HMS Campania (D48)

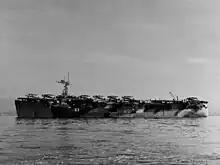
"Campania" in June 1944.

"Campania" operated escorting convoys and doing anti-submarine work in the Atlantic and Arctic theatres. In December 1944, her Swordfish aircraft from a detachment of 813 Squadron sank the German submarine U-365 while the "Campania" was escorting the Arctic convoy RA 62.